Beat Off

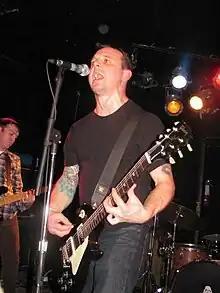
Guitar and vocal tracks recorded by Dan Vapid (pictured in 2011) were removed from the final mix by Ben Weasel.

Although he had recorded guitar and backing vocals for "Beat Off" in the studio, was credited in the liner notes, and was included in photographs on the album sleeve as a member of the band, Dan Vapid was surprised to learn, after the album's release, that Weasel had removed his tracks from the final mix. He did not learn this until royalty payments were issued for the album's sales and he, unlike the other members, did not receive any: